Vincent Delerm

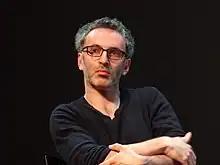

Vincent Delerm (born 31 August 1976) is a French singer-songwriter, pianist and composer. He is the son of the writer Philippe Delerm and illustrator Martine Delerm.